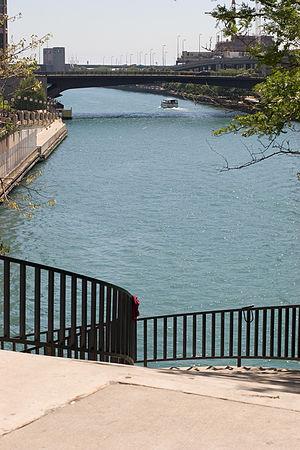
Cet article relate de divers aspects de la géographie de Chicago. La ville de Chicago se trouve en bordure du lac Michigan dans le nord-est de l'État de l'Illinois dont elle n'est pas la capitale bien qu'étant la plus grande ville. La région de Chicago est située au centre du Midwest, qui est une zone géographique qui comprend douze États du centre-nord des États-Unis dans la région des Grands Lacs.